Fall of the Giants (Romano)

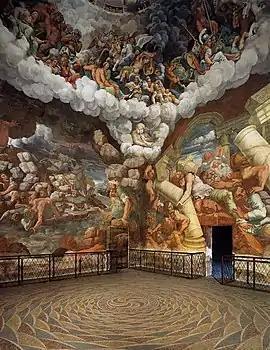
Walls of Sala dei Giganti

In many respects the "Sala dei Giganti" (Fall of the Giants) differs from the other rooms of the Palazzo. In areas, such as "the Sala di Psyche" and "the Sala di Ovidio," Romano had created scenes of erotic abandon and pastoral calm but in "the Sala dei Giganti" the viewer is confronted with scenes of chaos and violence.